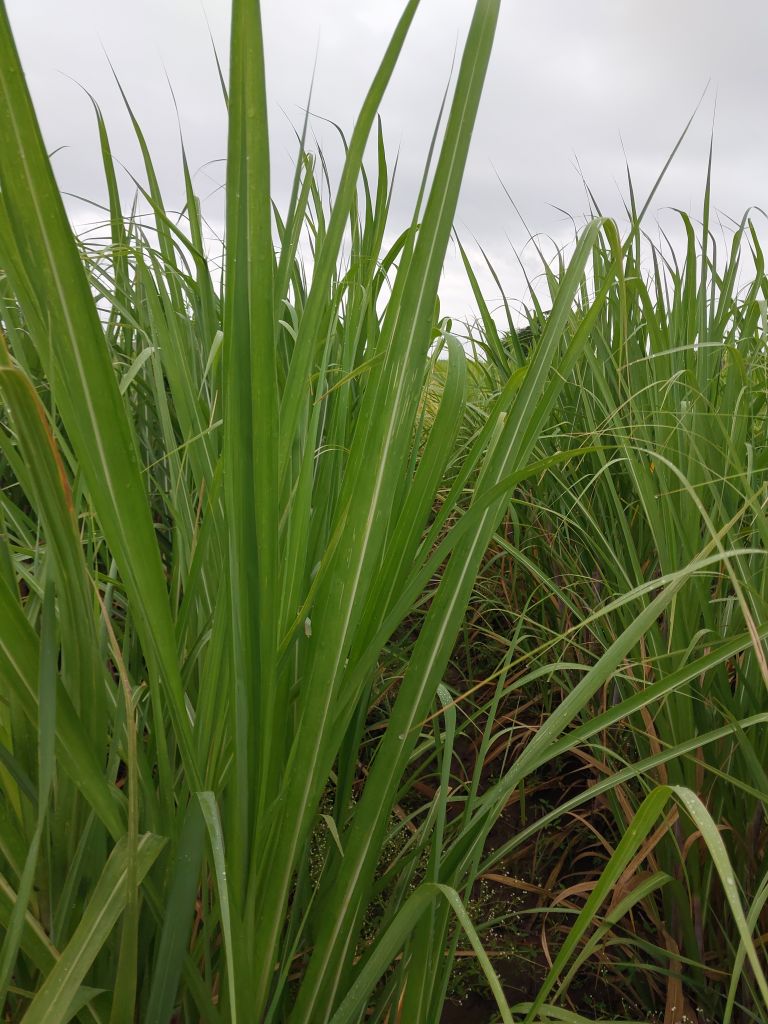
Label: Viral Disease